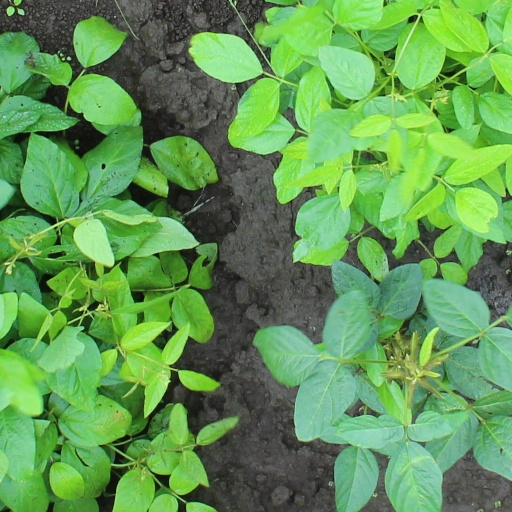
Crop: soybean